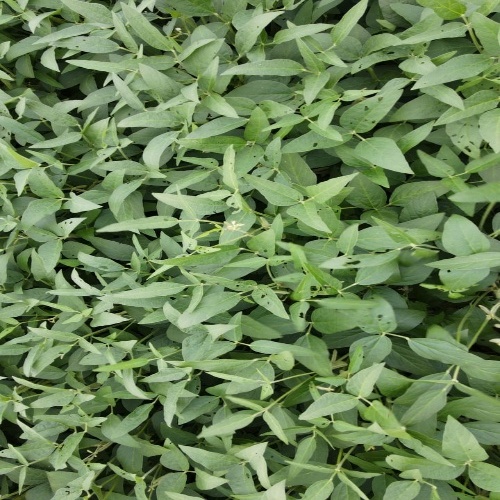
Label: Diabrotica_speciosa